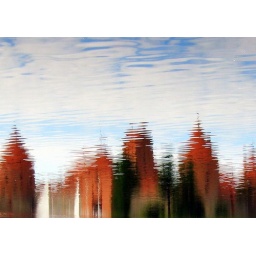
trakai castle reflected in lake